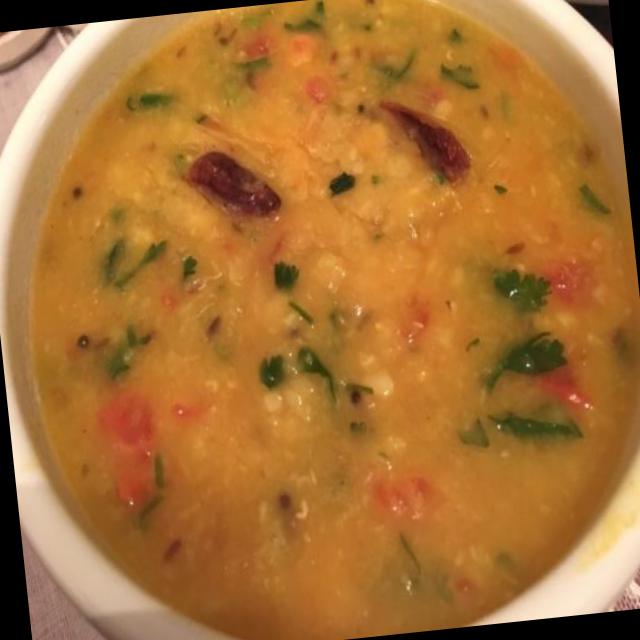
Dish: dal_makhani